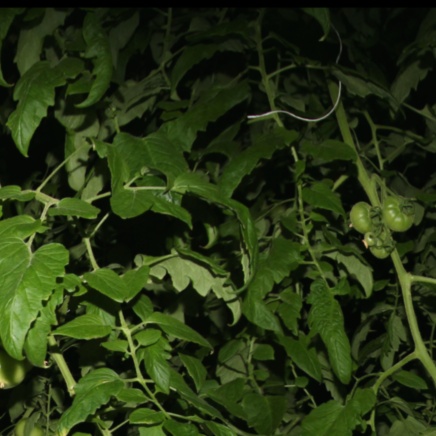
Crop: tomato